Grey-backed tailorbird

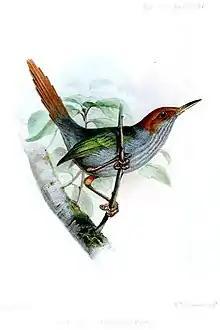
An illustration by Joseph Wolf

eBird describes this species as "A small, long-billed, long-tailed bird of dense tangled undergrowth in lowland forest in southern Luzon and neighboring islands. Has olive-green wings, a pale belly, a gray back and rump, a gray chest and throat with streaks, a rufous cap and tail, and orange legs. Very similar to Green-backed Tailorbird, but has a gray back, throat, and lower belly. Voice includes an explosive note followed by a rattling trill: “plik! Brrrrrrrrrr!”